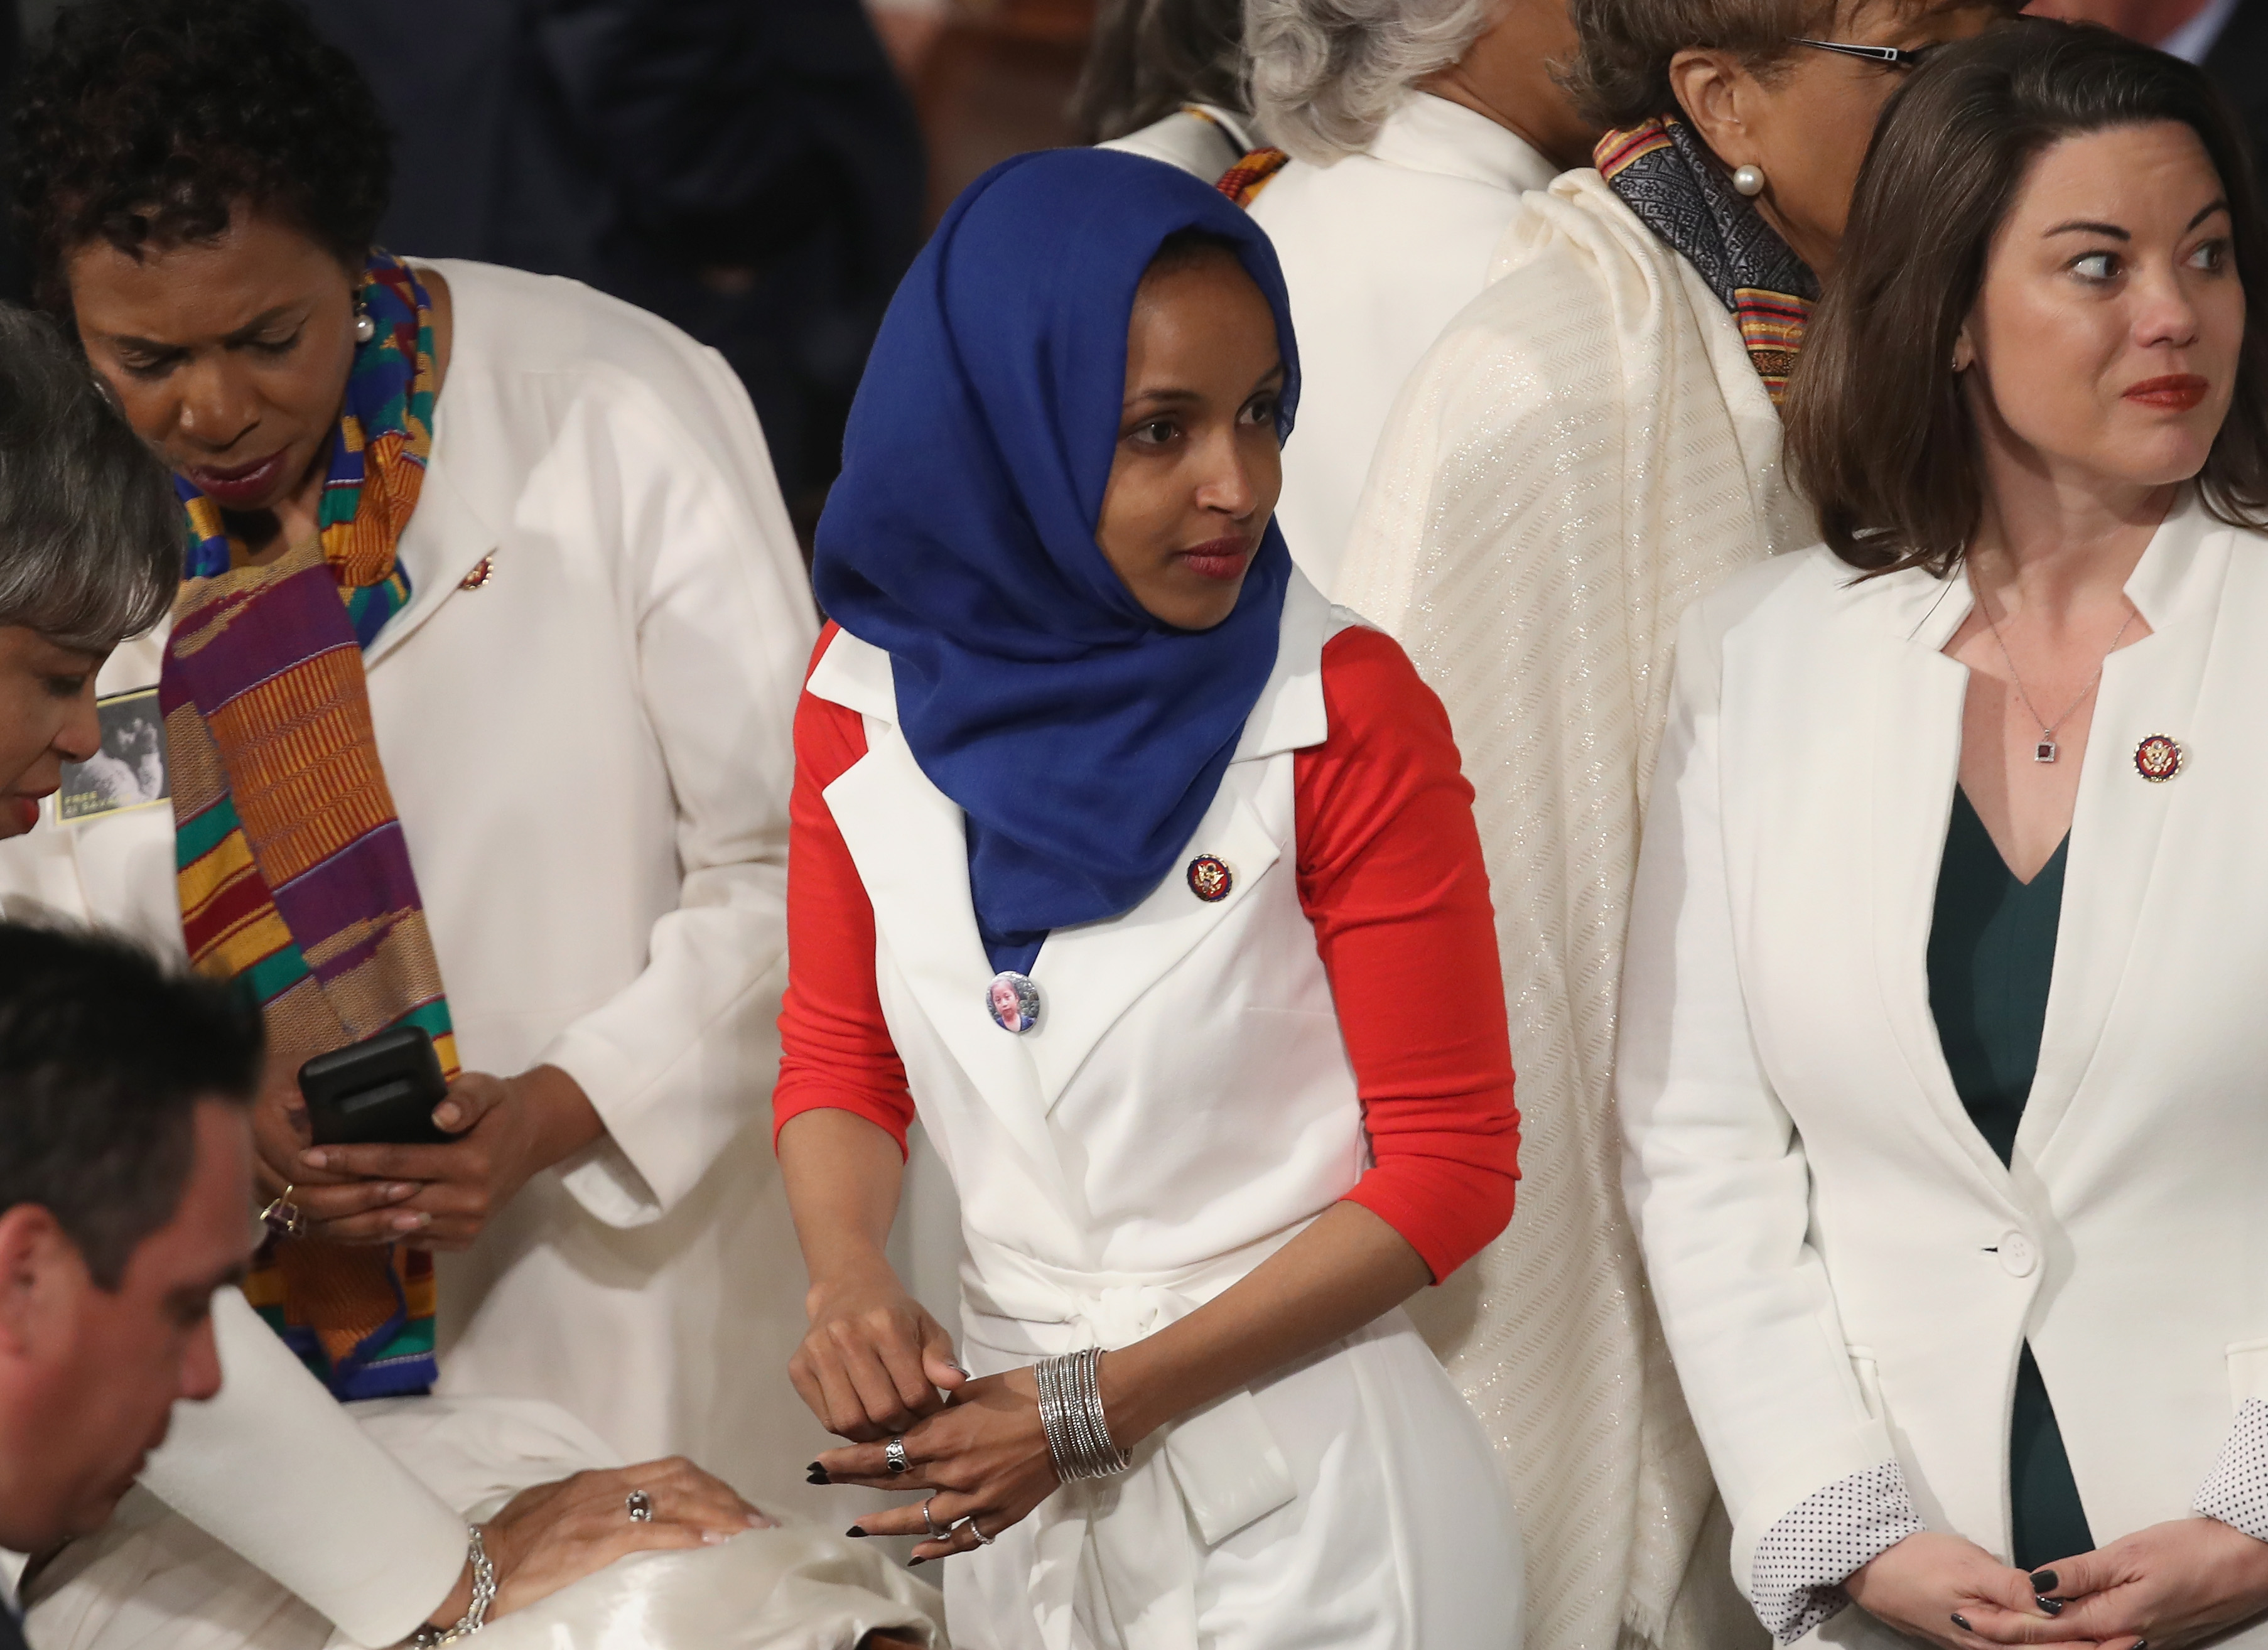
Gender: women